Bantayan Island

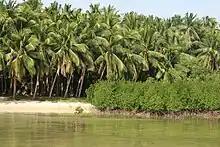
Mangrove and coconut palms

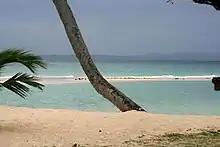
Beach scene at Kota Beach with Cebu in the distant background.

The coast of Bantayan and its islands mostly alternates between mangal and palm trees. Because of the shallow slope on the shelf, the intertidal area can be quite extended, leading to rocky and muddy shallows at low tide. This means that places with a sandy shore – a beach – are infrequent. Good beaches can be found in the southeast around Santa Fe, and in the northwest at Patao and Madridejos. Even these though are not cleaned, and depending on the currents there can be considerable amounts of flotsam and jetsam on the beach and in the sea.